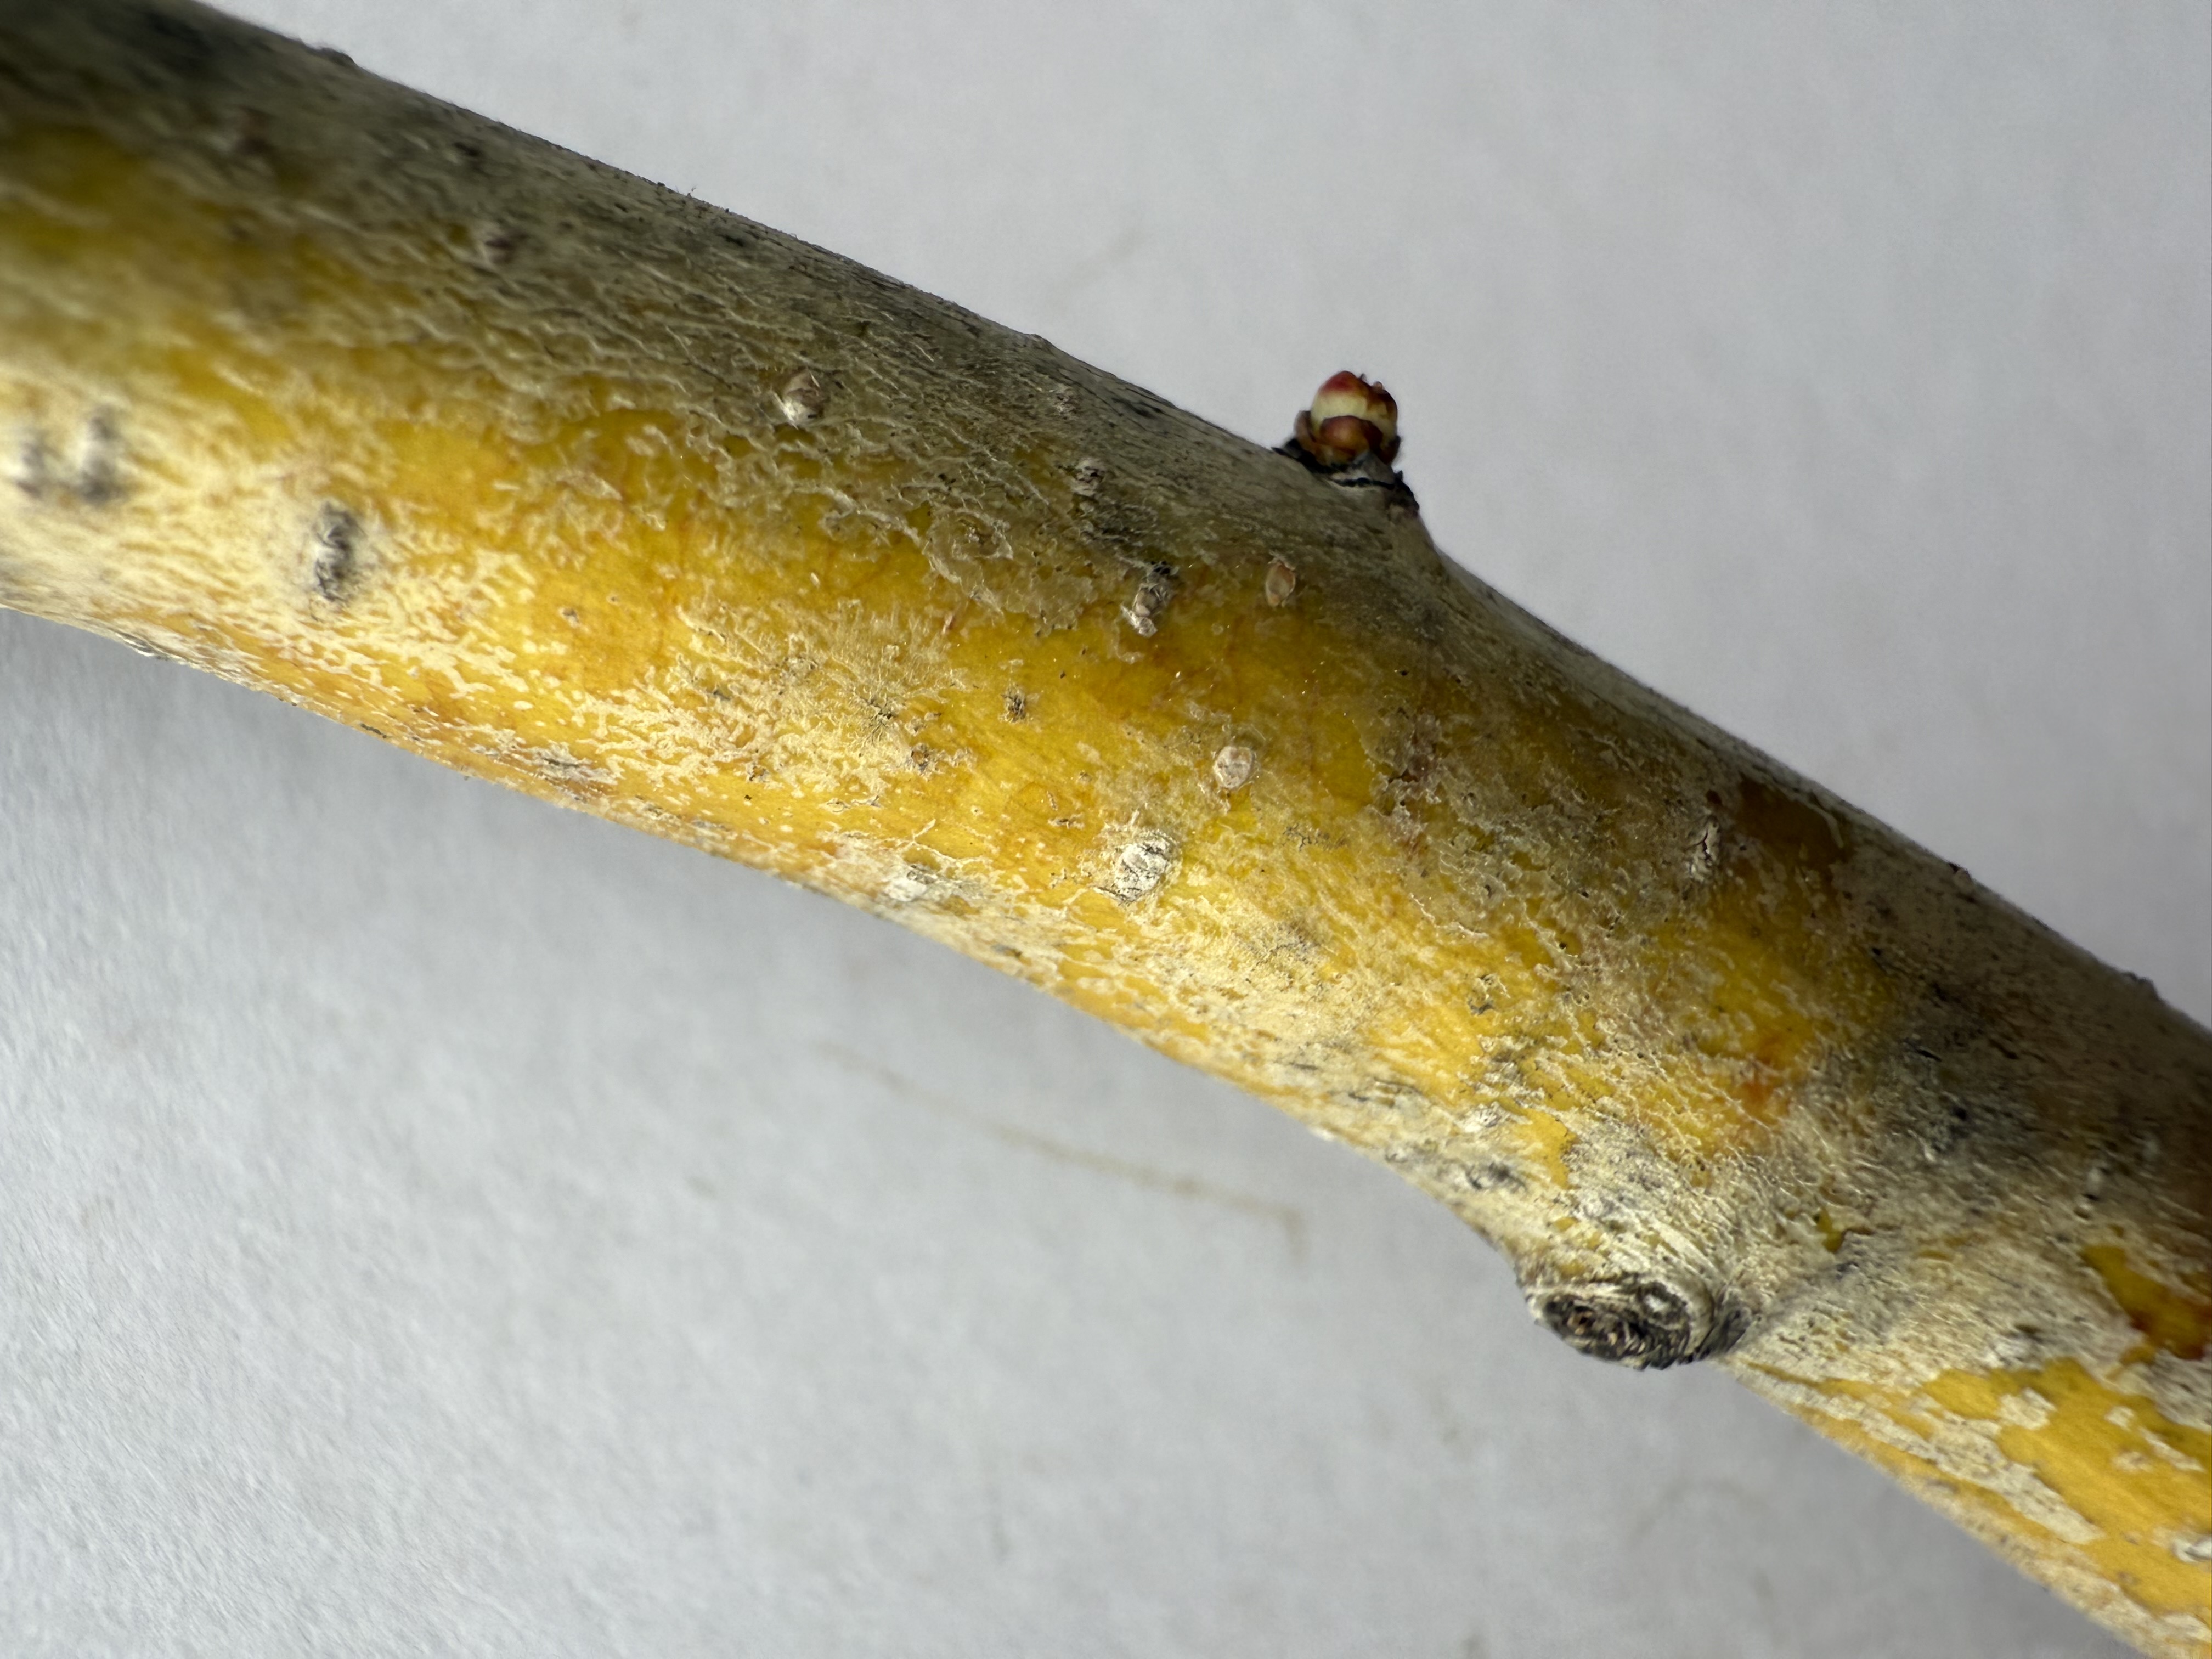
Variety: Red Azarol